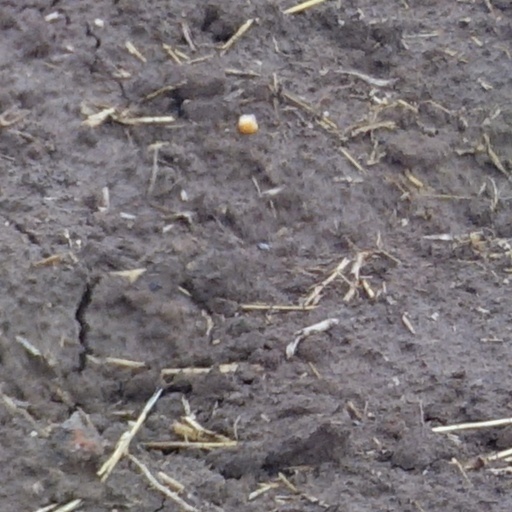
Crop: wheat